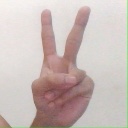
अक्षर: क